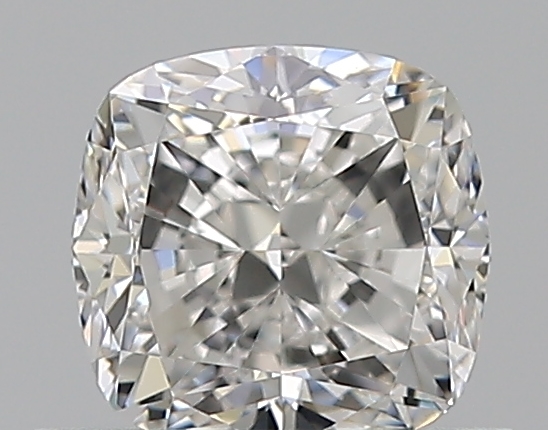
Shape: cushion
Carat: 0.7
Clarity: VVS1
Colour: G
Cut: EX
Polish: EX
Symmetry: VG
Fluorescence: N
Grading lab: GIA
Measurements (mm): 4.97 x 4.86 x 3.35